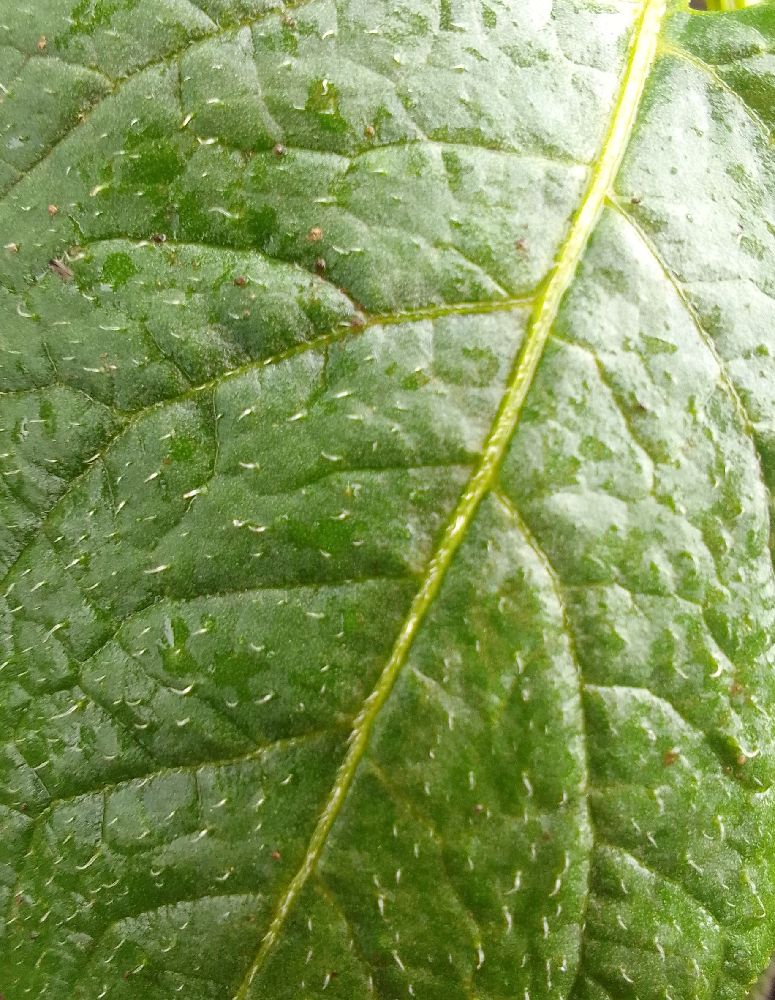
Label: Healthy